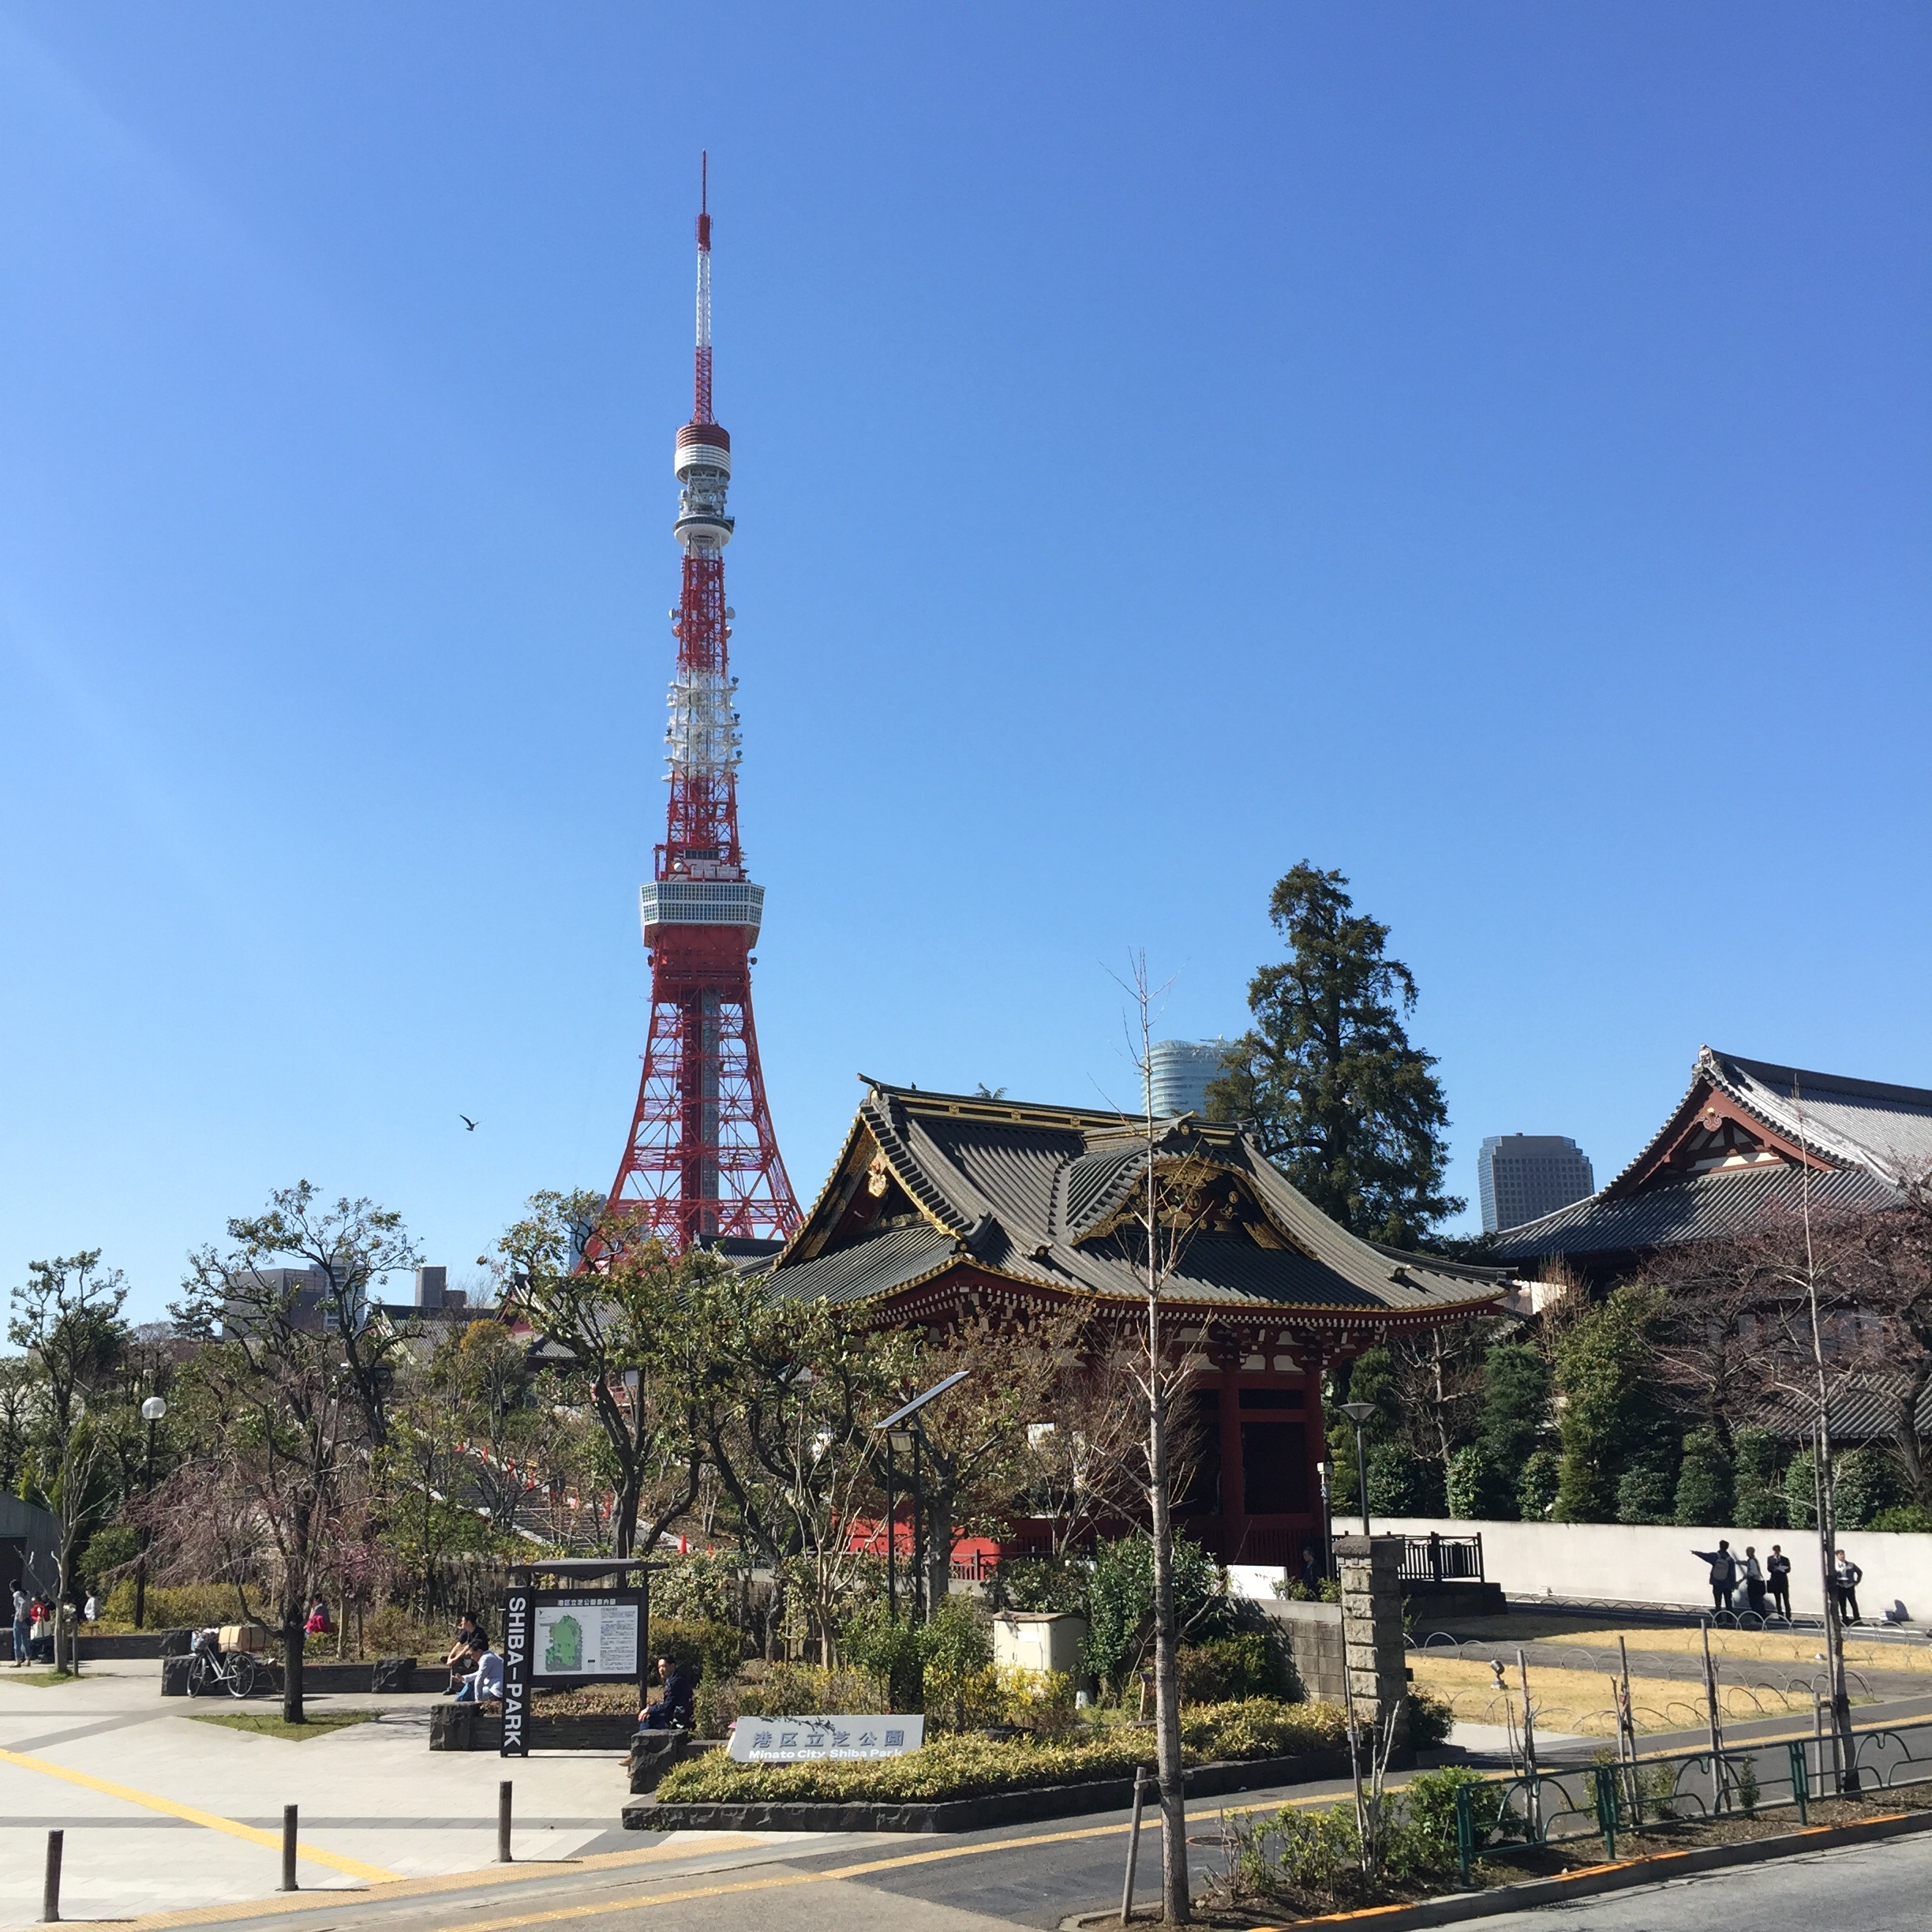
architecture, skyline, view, building, city, tower, park, asia, landmark, japan, tokyo, temple